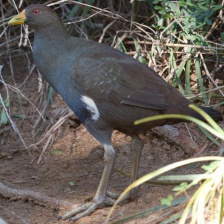
Species: TASMANIAN HEN
Scientific name: TRIBONYX MORTIERII
ImageNet parent category: european_gallinule